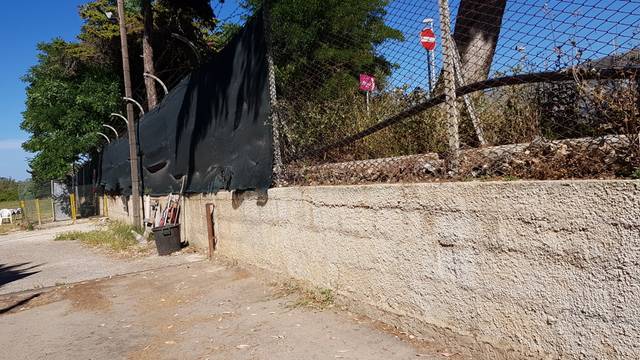
Region: Italy
Coordinates: 40.66, 17.94